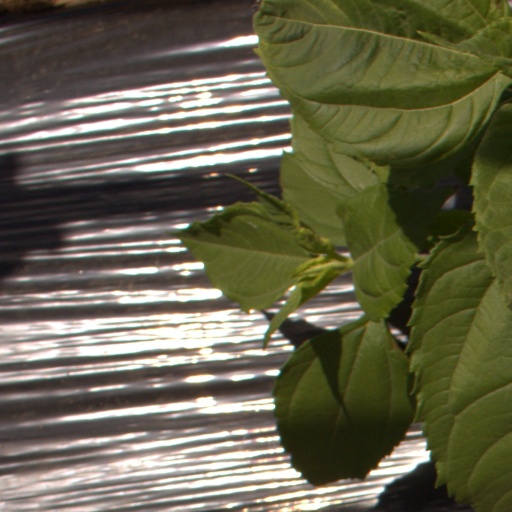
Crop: Jerusalem artichoke